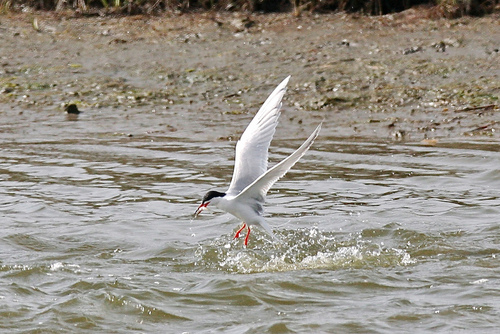
this medium sized bird has a white body and short orange legs and feet.
this bird has white body, white wings, a black crown, orange beak and orange feet and tarsus.
a medium size bird with white feathers, a black head and orange beak, legs and feet.
this bird has a white body, black crown, and a long orange bill.
this larger bird has white wings and a black crown
this slender bird is almost all white, with the exception of it's solid black crown and orange beak.
this bird has wings that are white and has a black crown
this large bird has black colored crown and white feathers.
this bird is mostly white with red beak and legs and a long wingspan.
this particular bird has a belly that is gray and white
Species: Forsters Tern